Over-the-knee boot

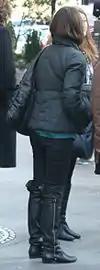
Woman wearing over-the-knee fashion boots, 2011

Over-the-knee boots (or cuissardes, which include thighboots, top boots, hip-boots, and waders), "OTK boots", are long boots that fully or partly cover the knee. Originally created as a man's riding boot in the 15th century, in the latter part of the 20th century, the style was redefined as a fashion boot for women. Over-the-knee boots are also used as a work boot in circumstances requiring additional protection for the legs (e.g. fishing waders).